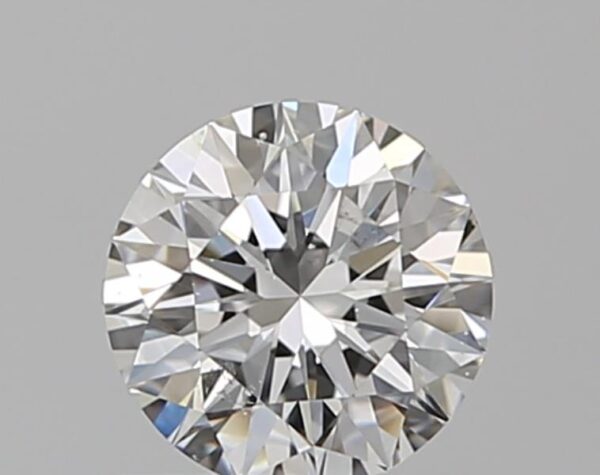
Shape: round
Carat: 0.53
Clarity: SI1
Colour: F
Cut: EX
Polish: EX
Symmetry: EX
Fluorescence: M
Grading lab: GIA
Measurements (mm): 5.18 x 5.2 x 3.23